Conservative Party (Mexico)

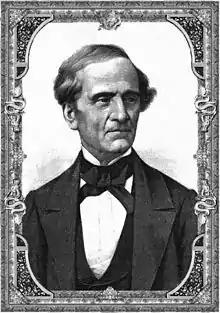
José María Gutiérrez de Estrada who in 1840 was forced to flee Mexico after provoking widespread outrage for advocating the establishment of a monarchy.

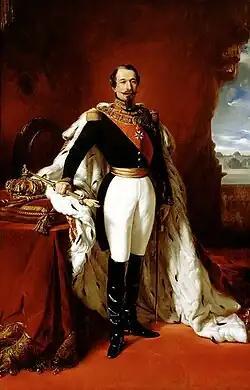
Napoleon III at whose instigation the Conservative Party finally gained widespread support for monarchism.

Certain conservative intellectuals would support the establishment of a monarchy, and the Conservative Party would eventually collaborate with the French to establish the Second Mexican Empire. However, after the fall of the First Mexican Empire, Mexican monarchism was reduced to a fringe movement. A Conservative government was in power when Jose Maria Gutierrez Estrada published his monarchist essay in 1840, indeed it was directly addressed to President Anastasio Bustamante, but in response to its publication Estrada found himself facing backlash from both Conservative and Liberal parties, accusations of sedition, and was forced to flee the nation.